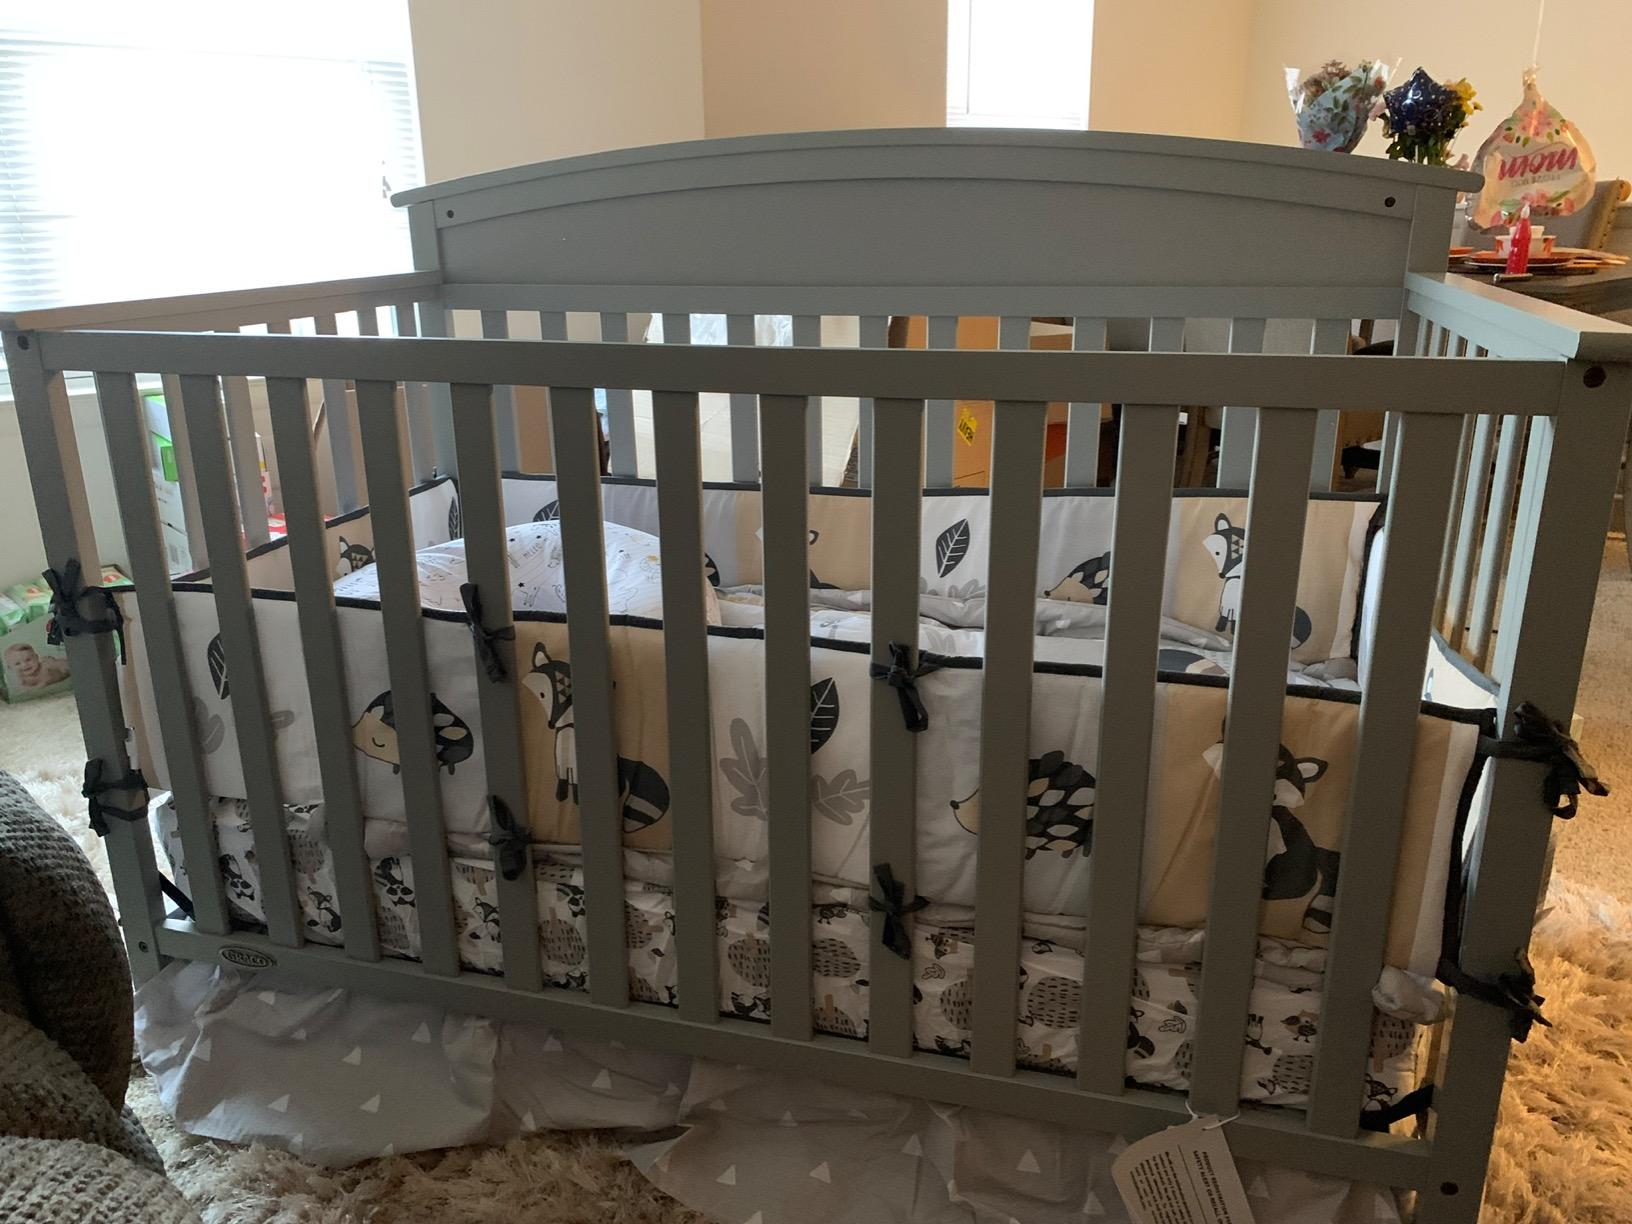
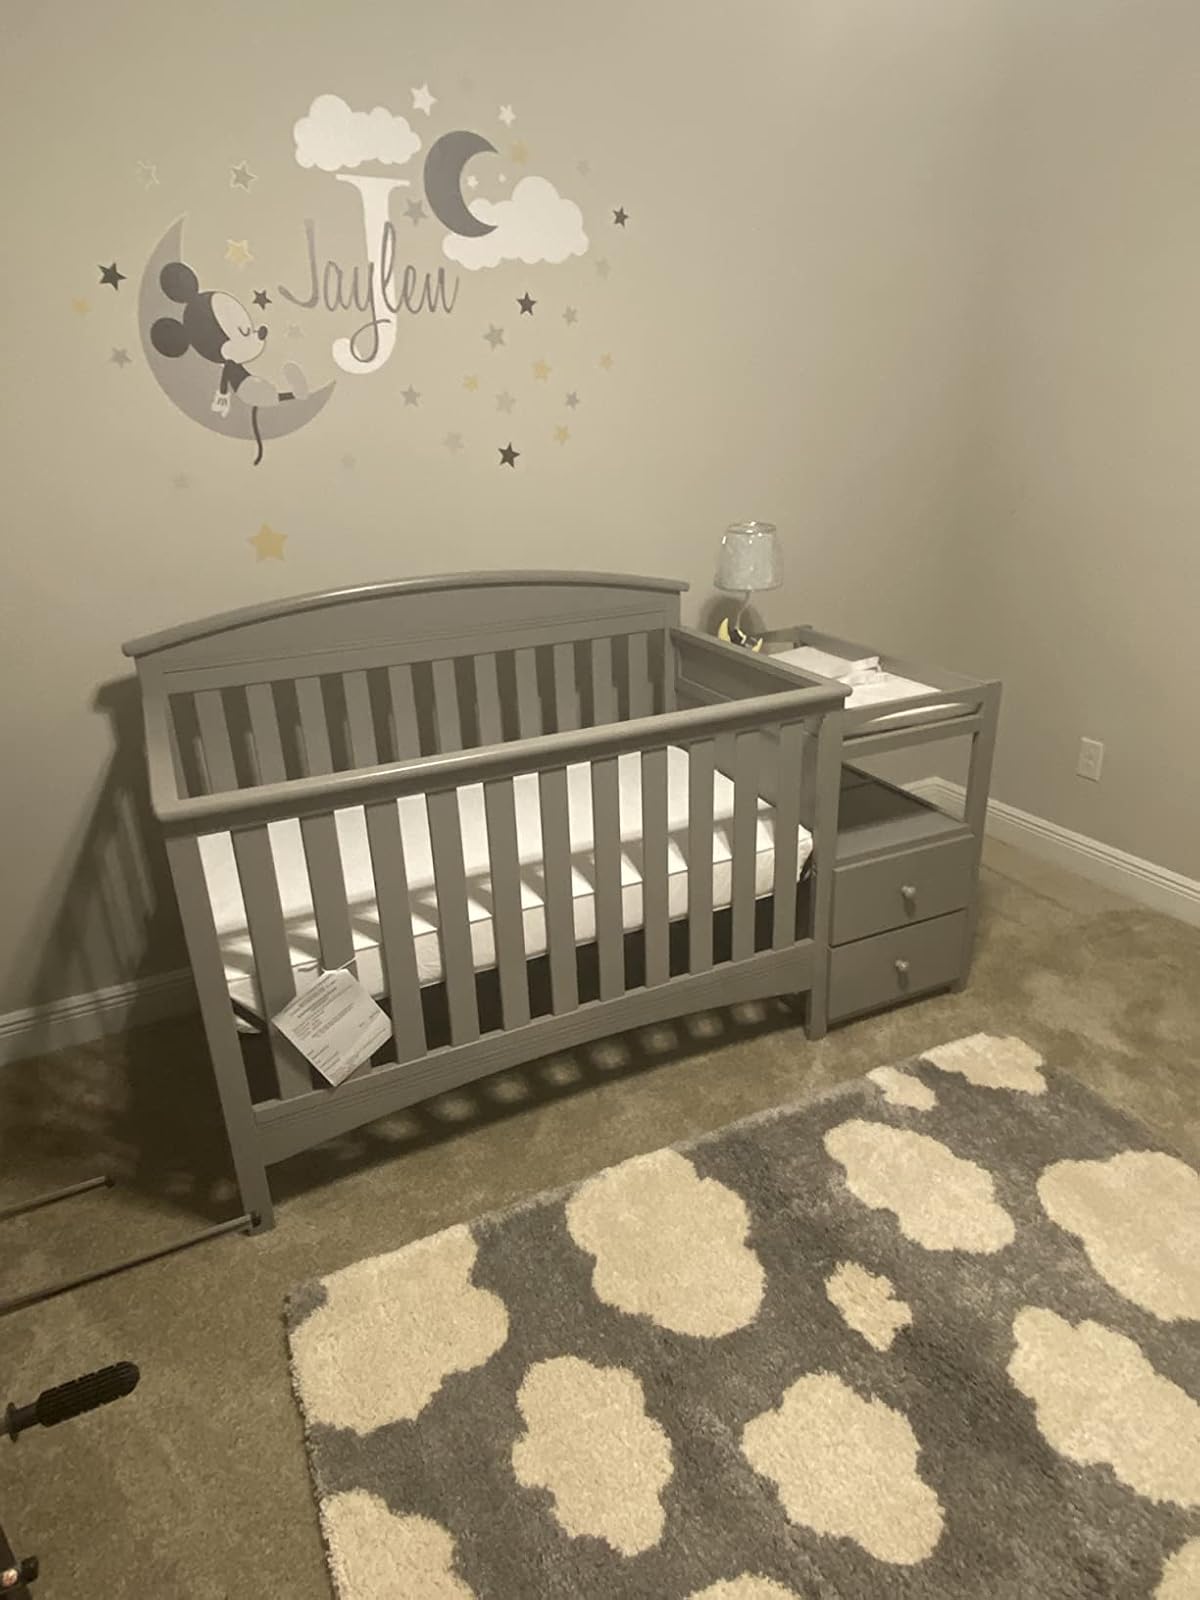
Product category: products_crib
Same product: no